Victor Hugo

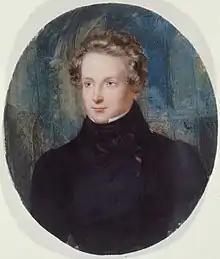
Hugo by Jean Alaux, 1825

On 10 July 1816, Hugo wrote in his diary: "I shall be Chateaubriand or nothing." In 1817, he wrote a poem for a competition organised by the Academie Française, for which he received an honorable mention. The Academicians refused to believe that he was only fifteen. Hugo moved in with his mother to 18 the following year and began attending law school. Hugo fell in love and secretly became engaged, against his mother's wishes, to his childhood friend Adèle Foucher. In June 1821, Sophie Trebuchet died, and Léopold married his long-time mistress Catherine Thomas a month later. Hugo married Adèle the following year. In 1819, Hugo and his brothers began publishing a periodical called .